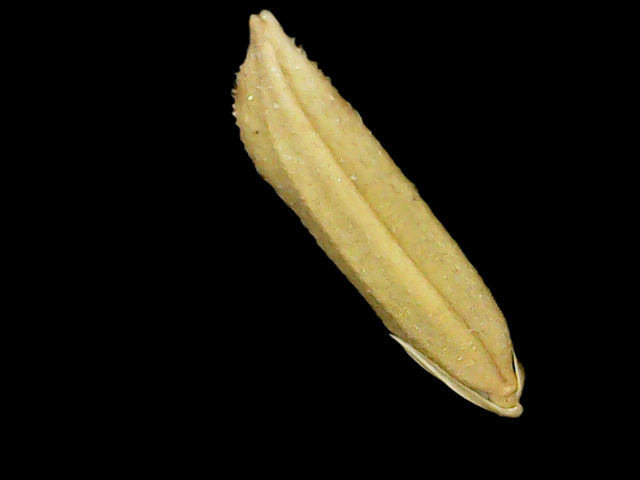
Rice variety: Binadhan20